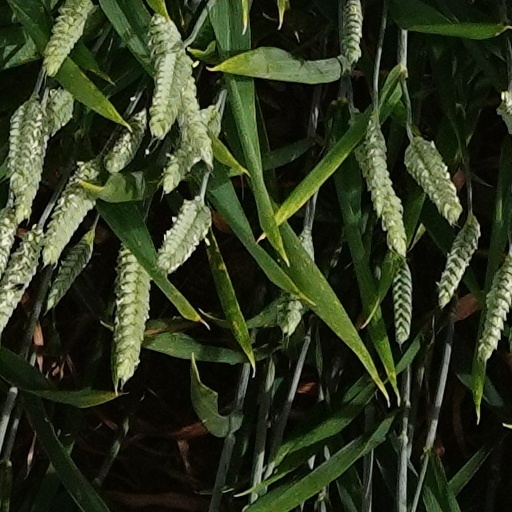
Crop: wheat